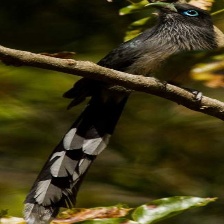
Species: BLUE MALKOHA
Scientific name: CEUTHMOCHARES AEREUS